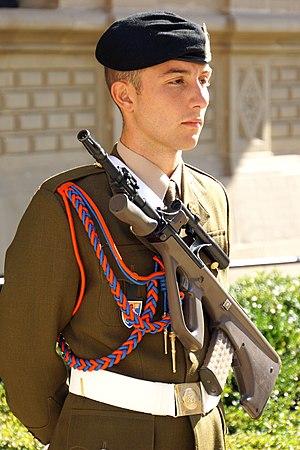
Le Steyr AUG est un fusil d'assaut autrichien de type bullpup de calibre 5,56 mm OTAN. Il peut basculer entre les modes de tir « coup-par-coup » et « rafale continue » de façon simple et rapide, ce qui est un avantage pour un fusil d'assaut.